William W. Belknap

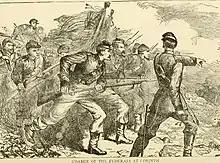
Charge of the Federals Battle of Corinth (1862)

When the American Civil War started, Belknap remained loyal to the Union as a pro-war Democrat. He first saw action in the Battle of Athens as the captain of the Keokuk City Rifles, a company of the Iowa Home Guard. He enlisted in the Union Army as a volunteer on November 7, 1861, and commissioned as a major. On December 7 he was mustered and tasked with raising and equipping the 15th Iowa Volunteer Infantry. Belknap was assigned to Companies F&S. A rugged, charismatic and handsome man, Belknap was well-suited to the rigors of being a soldier. At over six feet tall and 200 pounds, with blue eyes, and fair hair, mustache, and beard, Belknap was regarded a natural leader described as "a fine type of Saxon-American manhood". In addition, the public speaking skills and powers of persuasion he developed as a lawyer made him an effective recruiter. Belknap was a natural soldier, whose leadership skills, loud voice, and militia experience were assets in the training of newly enlisted privates.